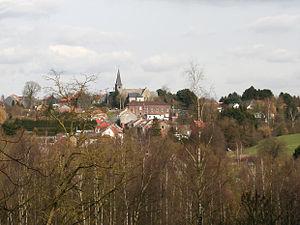
Viesville (Belgique), le village.
Viesville est une section de la commune belge de Pont-à-Celles, située en Région wallonne dans la province de Hainaut.